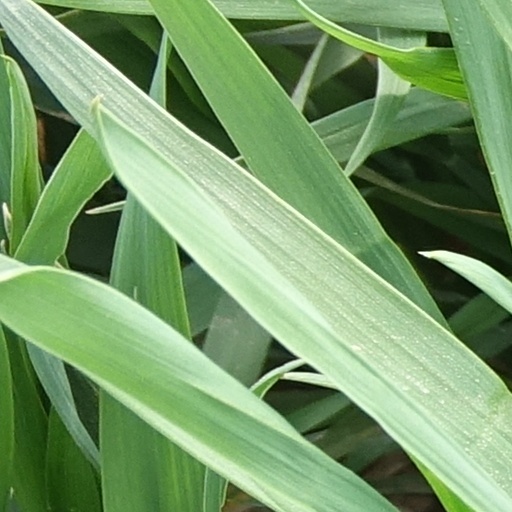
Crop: wheat